British Midland International

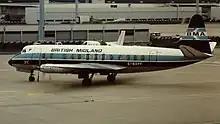
British Midland Airways Viscount 814 G-BAPF at Paris Orly in June 1981

Minster Assets, a London-based investment and banking group, acquired the airline in 1968, and in 1969 promoted former Mercury ground handling manager Michael Bishop to become the company's general manager. From this point, Bishop drove the company forward, with domestic and European expansion continuing apace. As a first step, in November 1969, BMA took over Autair's Heathrow–Teesside route, which marked the airline's Heathrow debut.